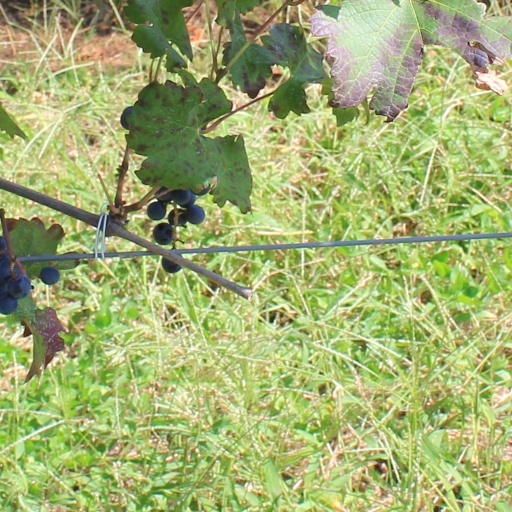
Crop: grape